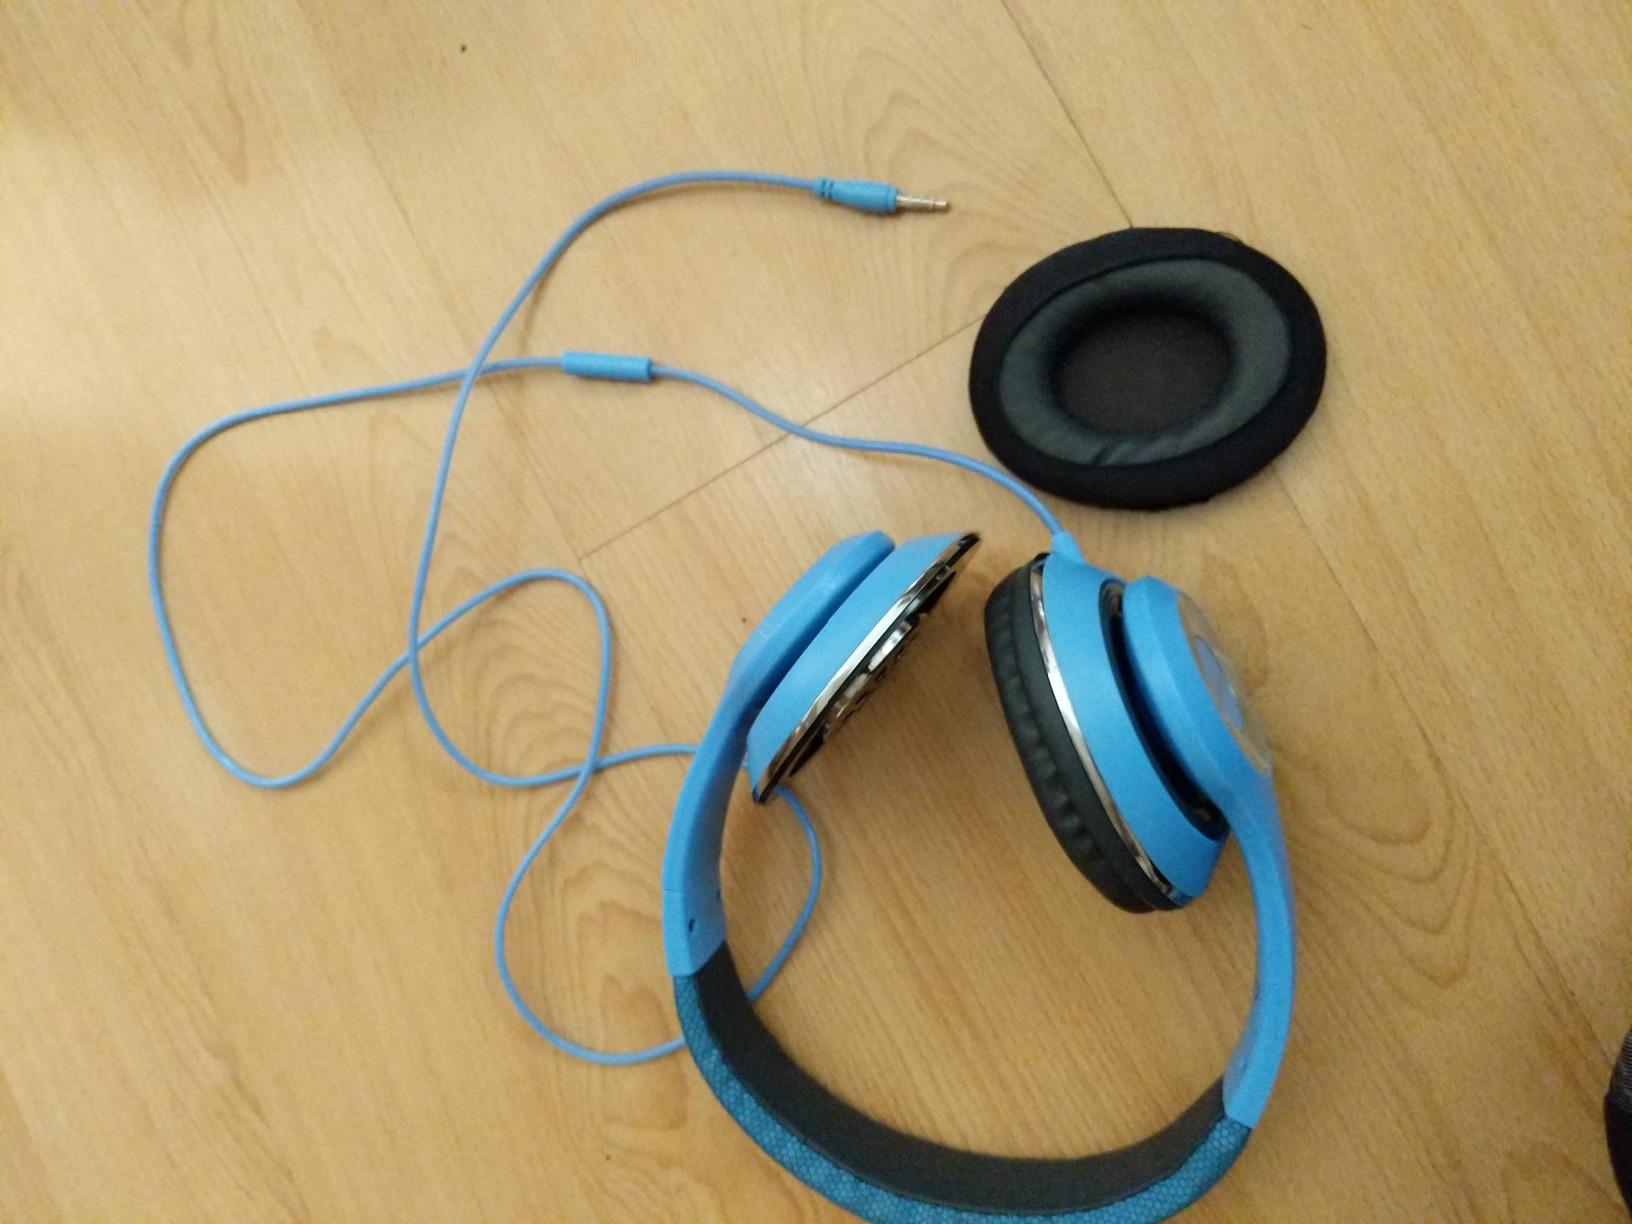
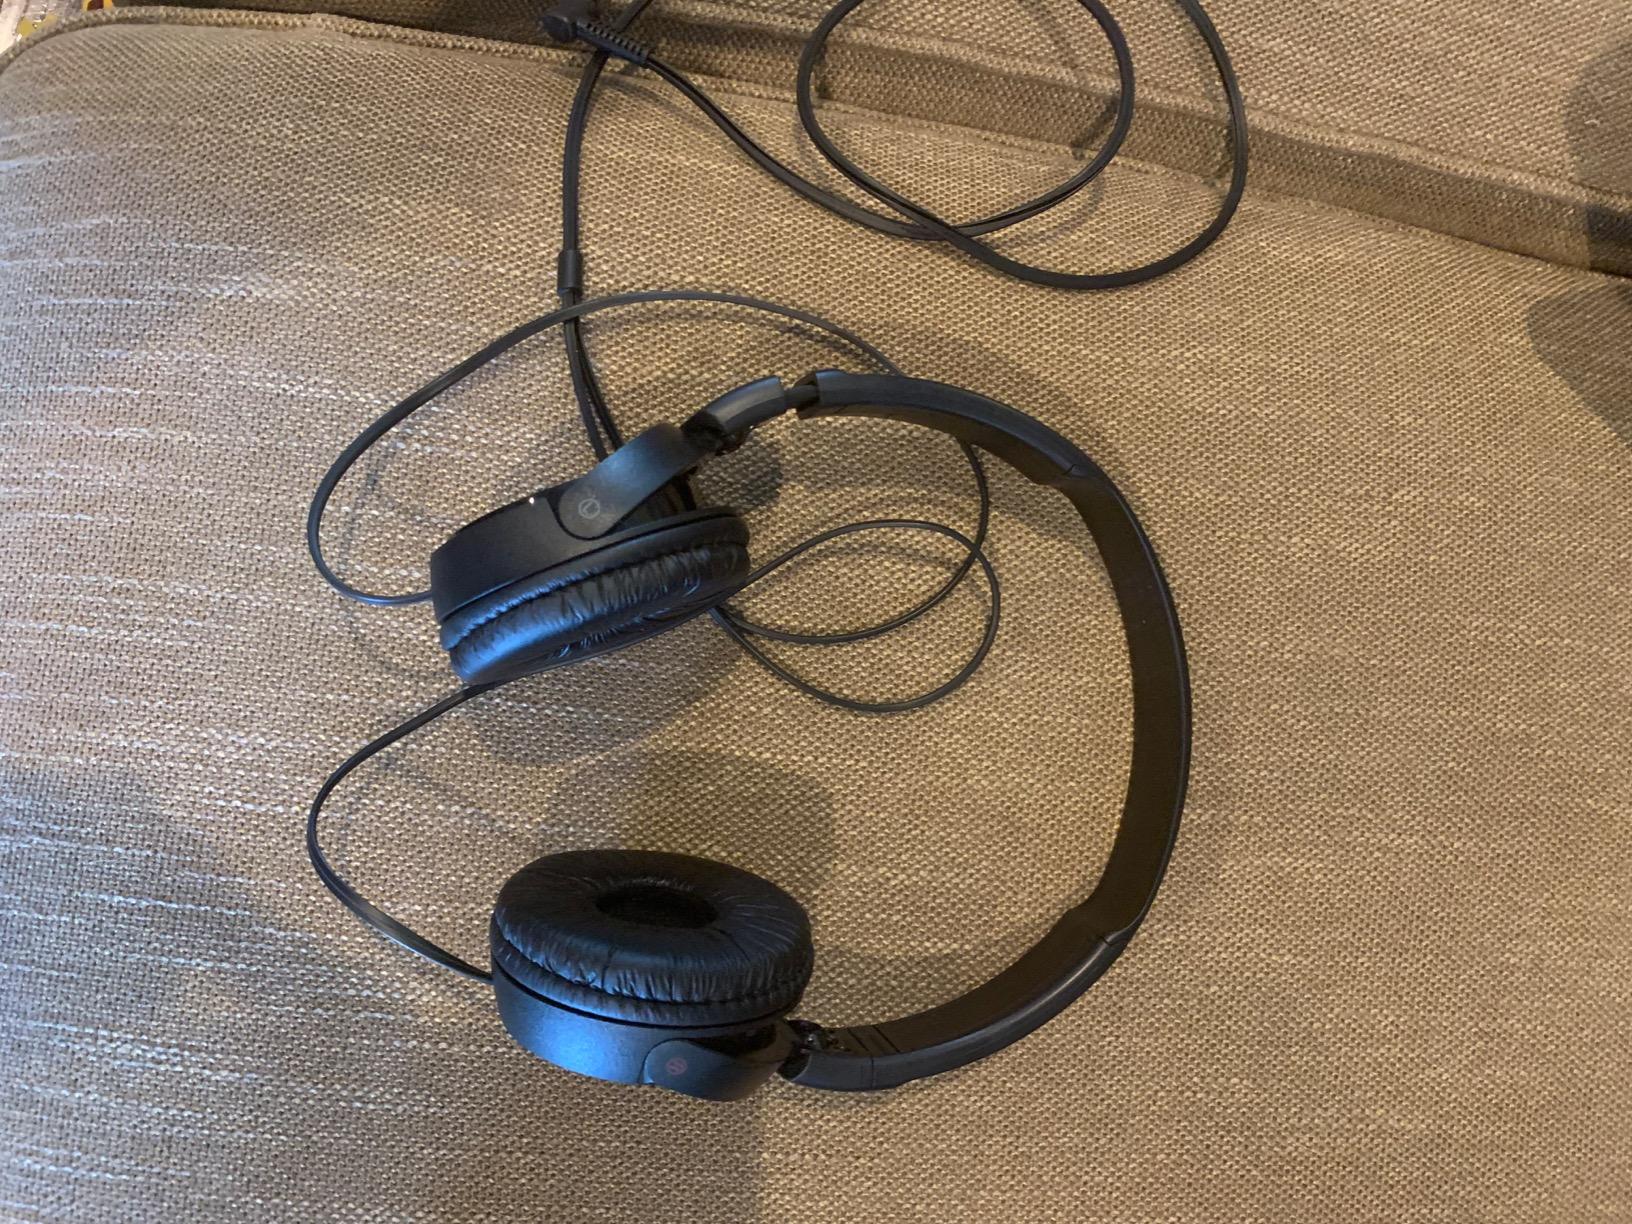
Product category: headphones
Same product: no